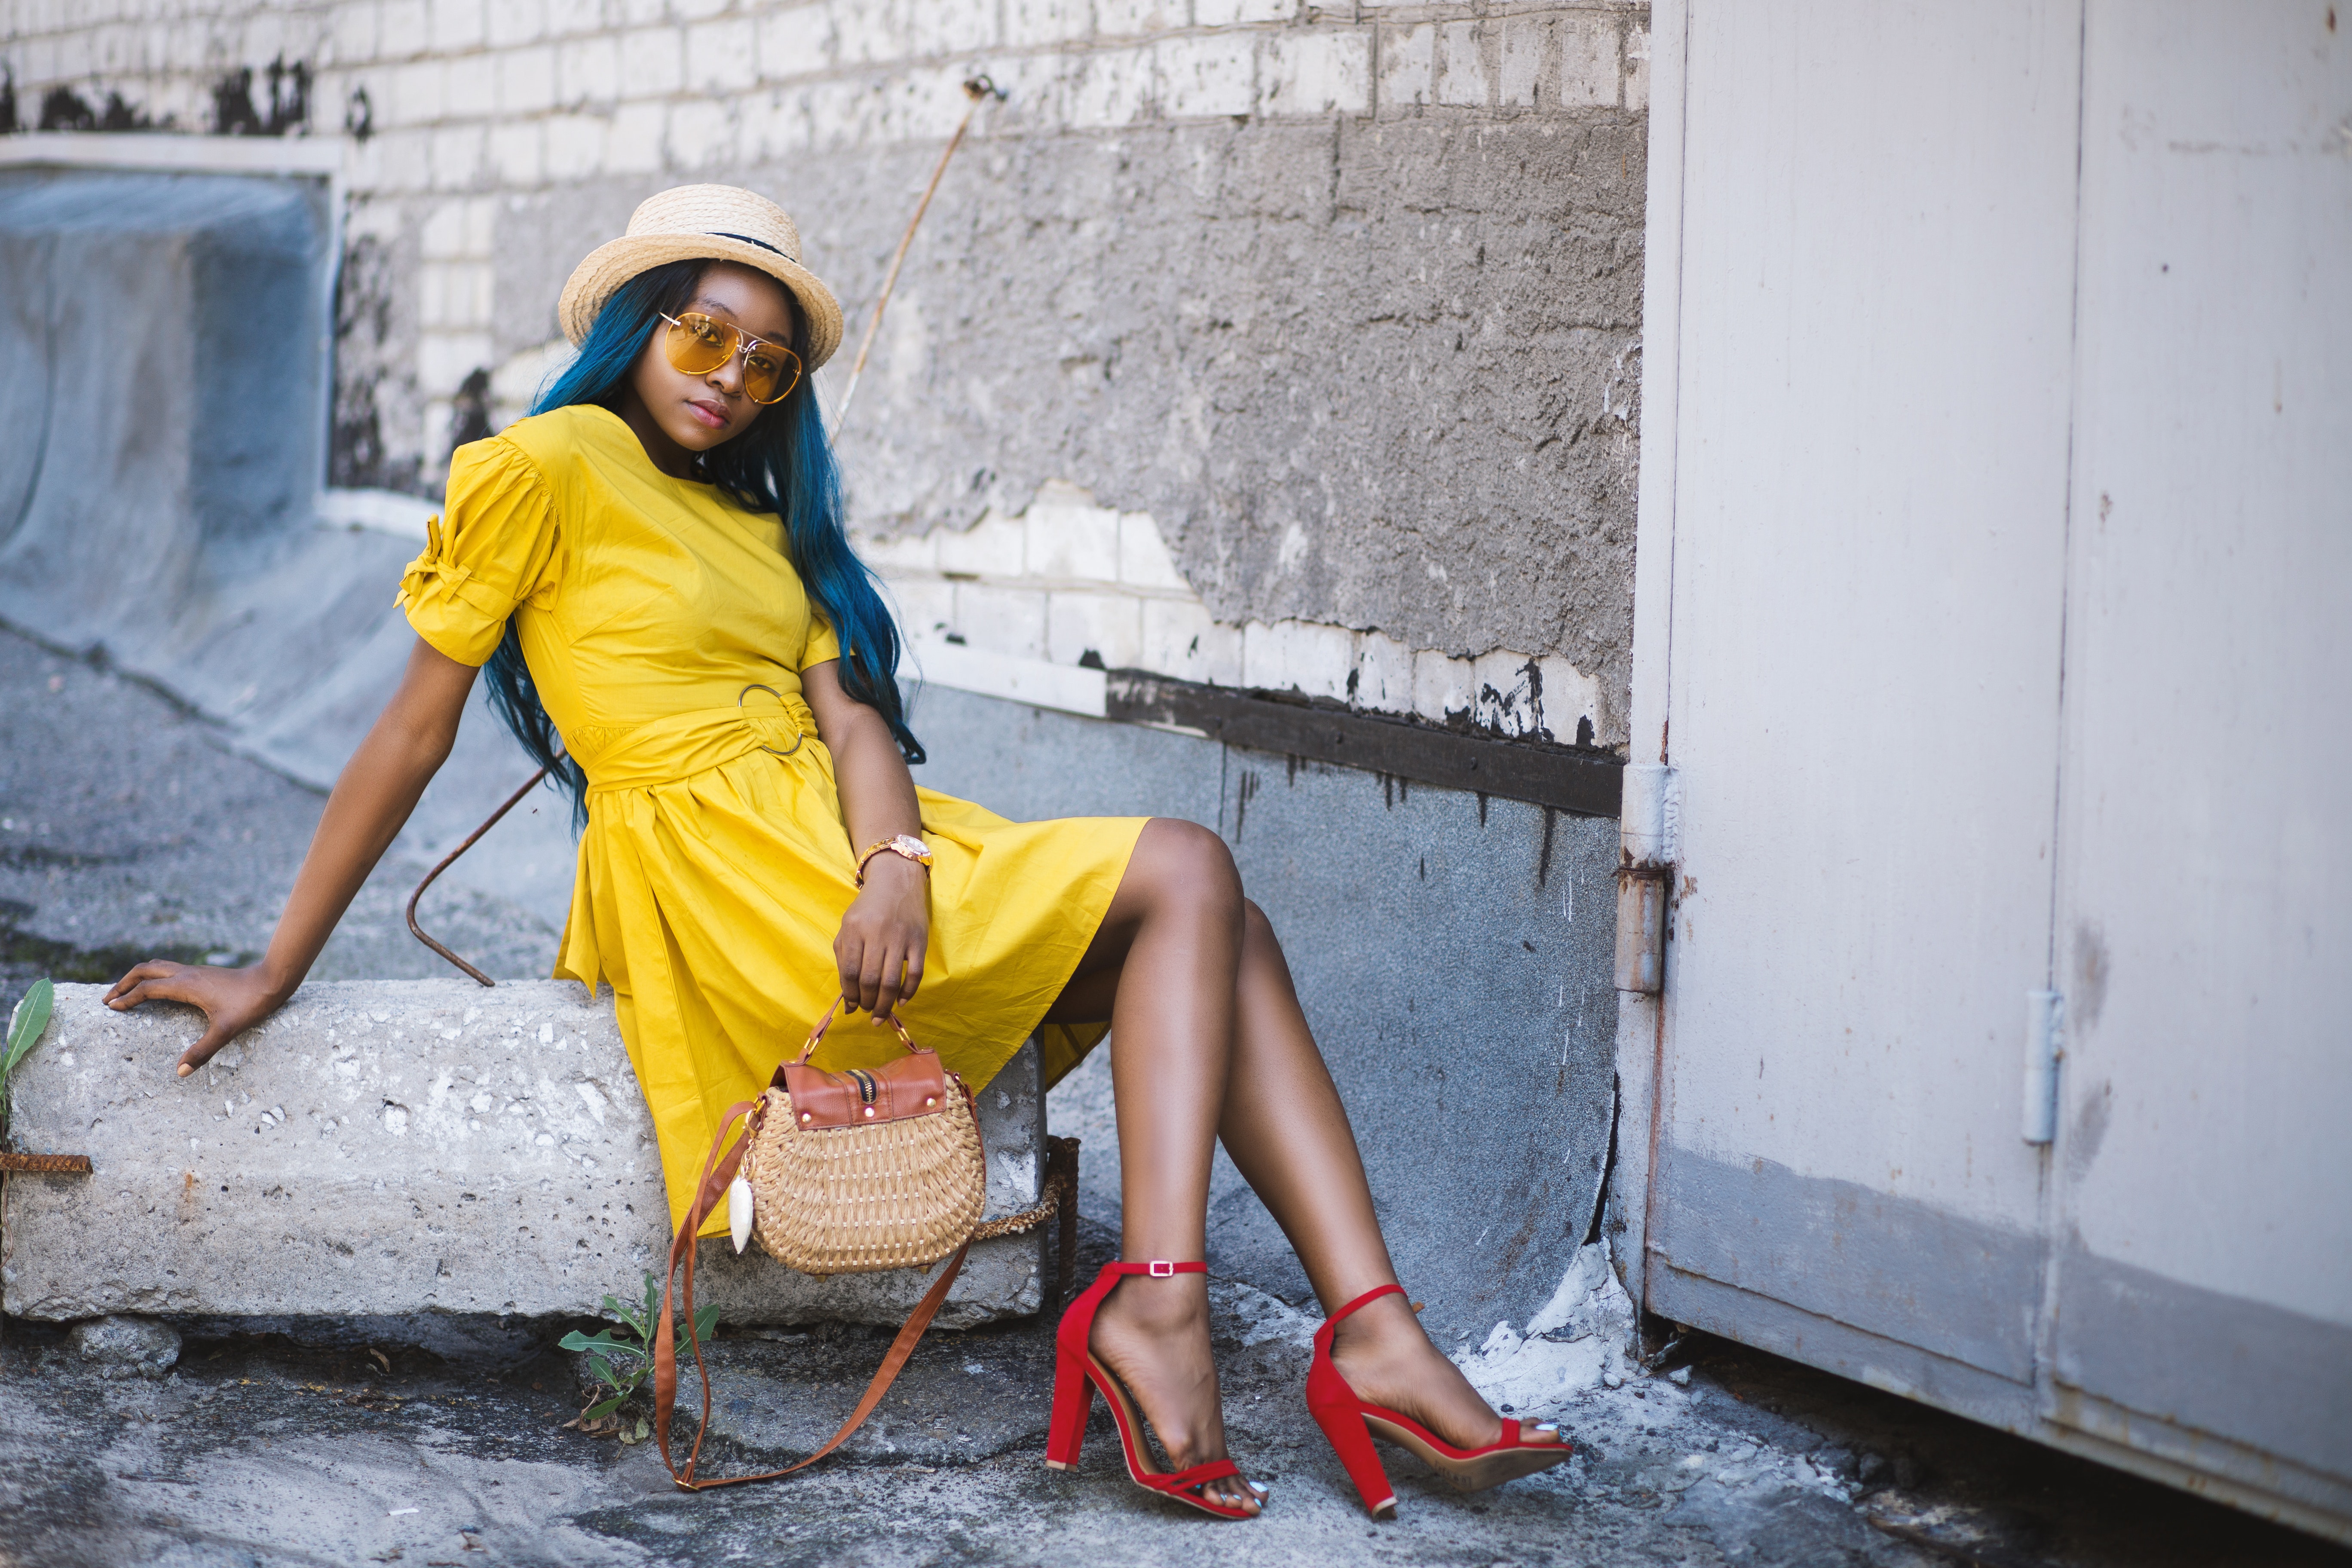
yellow, orange, sitting, red, beauty, leg, fashion, street fashion, wall, footwear, human leg, photography, thigh, black hair, dress, model, shoe, photo shoot, fashion accessory, turban, street, style